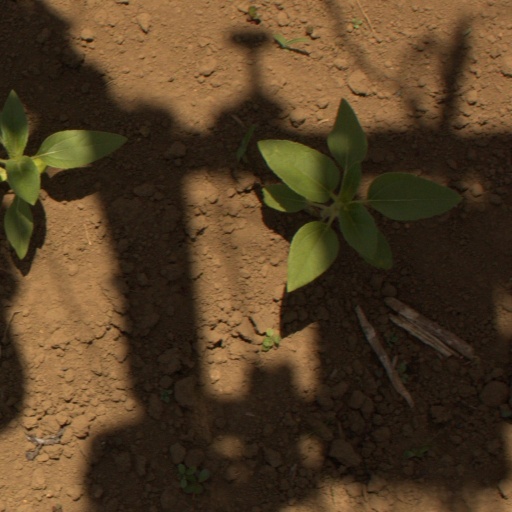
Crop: Jerusalem artichoke